Abdulmumin Jibrin

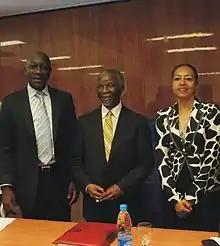
Jibrin with Former South African President & Chair UN/Africa Union High-Level Panel on Illicit Financial Flows from Africa, Mr. Thabo Mbeki & a member of the UN body, Ms. Zenuli ElBakri during a meeting in Abuja, Nigeria

Jibrin was appointed by the House of Representatives as the head of a joint ad hoc committee on Finance, Petroleum Upstream, Petroleum Downstream, and Gas Resources to investigate an alleged indebtedness of NNPC to the federation account in response to the continuing outcry by Nigerians for increasing accountability on the part of their governments. The investigation conducted by the Abdulmumin Jibrin-led joint committee later revealed a non-remittance of the sum of N450 billion by the NNPC to the federation account in contravention of Section 162 (1) of the 1999 constitution.